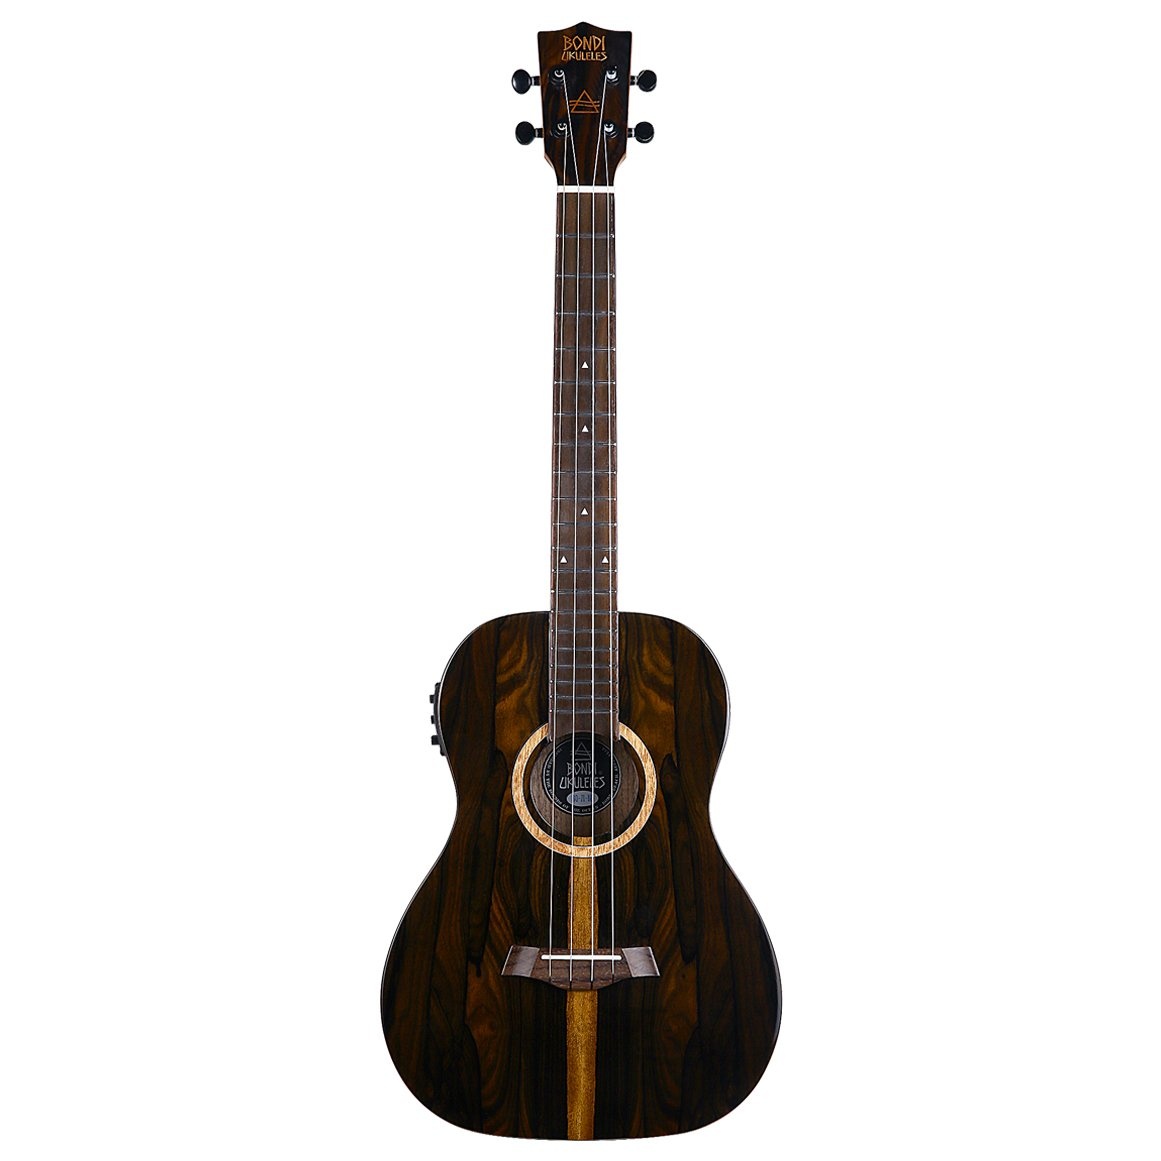
Bondi Sundance Ziricote Baritone Electric Ukulele
<p>Handcrafted from beautiful ziricote wood, this ukulele has a stunning visual appeal that is sure to turn heads. Ziricote is one of the best tone woods you (probably) haven't heard of! It's a darker wood with a cocoa-like hue and fascinating highlights and it has beautiful striping that reminds me of maple. The specific striping varies from ukulele to ukulele, but the tops are book matched to have that stripe run right down the middle.</p> <p>Tonally, these ukes are crystal clear with good projection with a sweet and balanced tone. This projection is very useful if you play in an ensemble or just need your uke to be on the louder side.</p> <p>Since the wood speaks for itself, maple binding is used on the body to accentuate the ziricote. Mahogany is used for the neck and is favoured by luthiers for its stability and strength. A rosewood fretboard increases sustain and the headstock is capped off with a honeycomb maple inlay.</p> <p>The body is finished in a durable high gloss top coat to emphasize the natural beauty of the wood. It also has a built-in pickup so you can plug and play and push the tone further than our acoustic model.</p>
Brand: Bondi Ukuleles
Category: Arts & Entertainment > Hobbies & Creative Arts > Musical Instruments > String Instruments > Ukuleles > Baritone Ukuleles